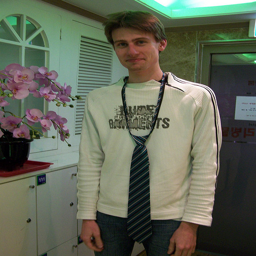
A young man wearing a long neck tie standing next to flowers.
The man is standing next to pink flowers
A white nerd with a tie around his sweater.
A young man in a casual pullover with a necktie.
A young man wearing loose neck tie standing by a flower arrangement.